Question: Please indicate a possible affordance area of baseball bat that can be used for swinging
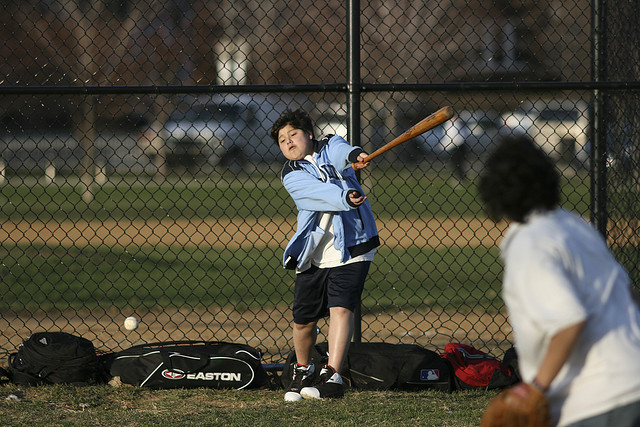
Answer: [347.692, 139.776, 396.443, 172.277]